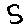
Label: 5